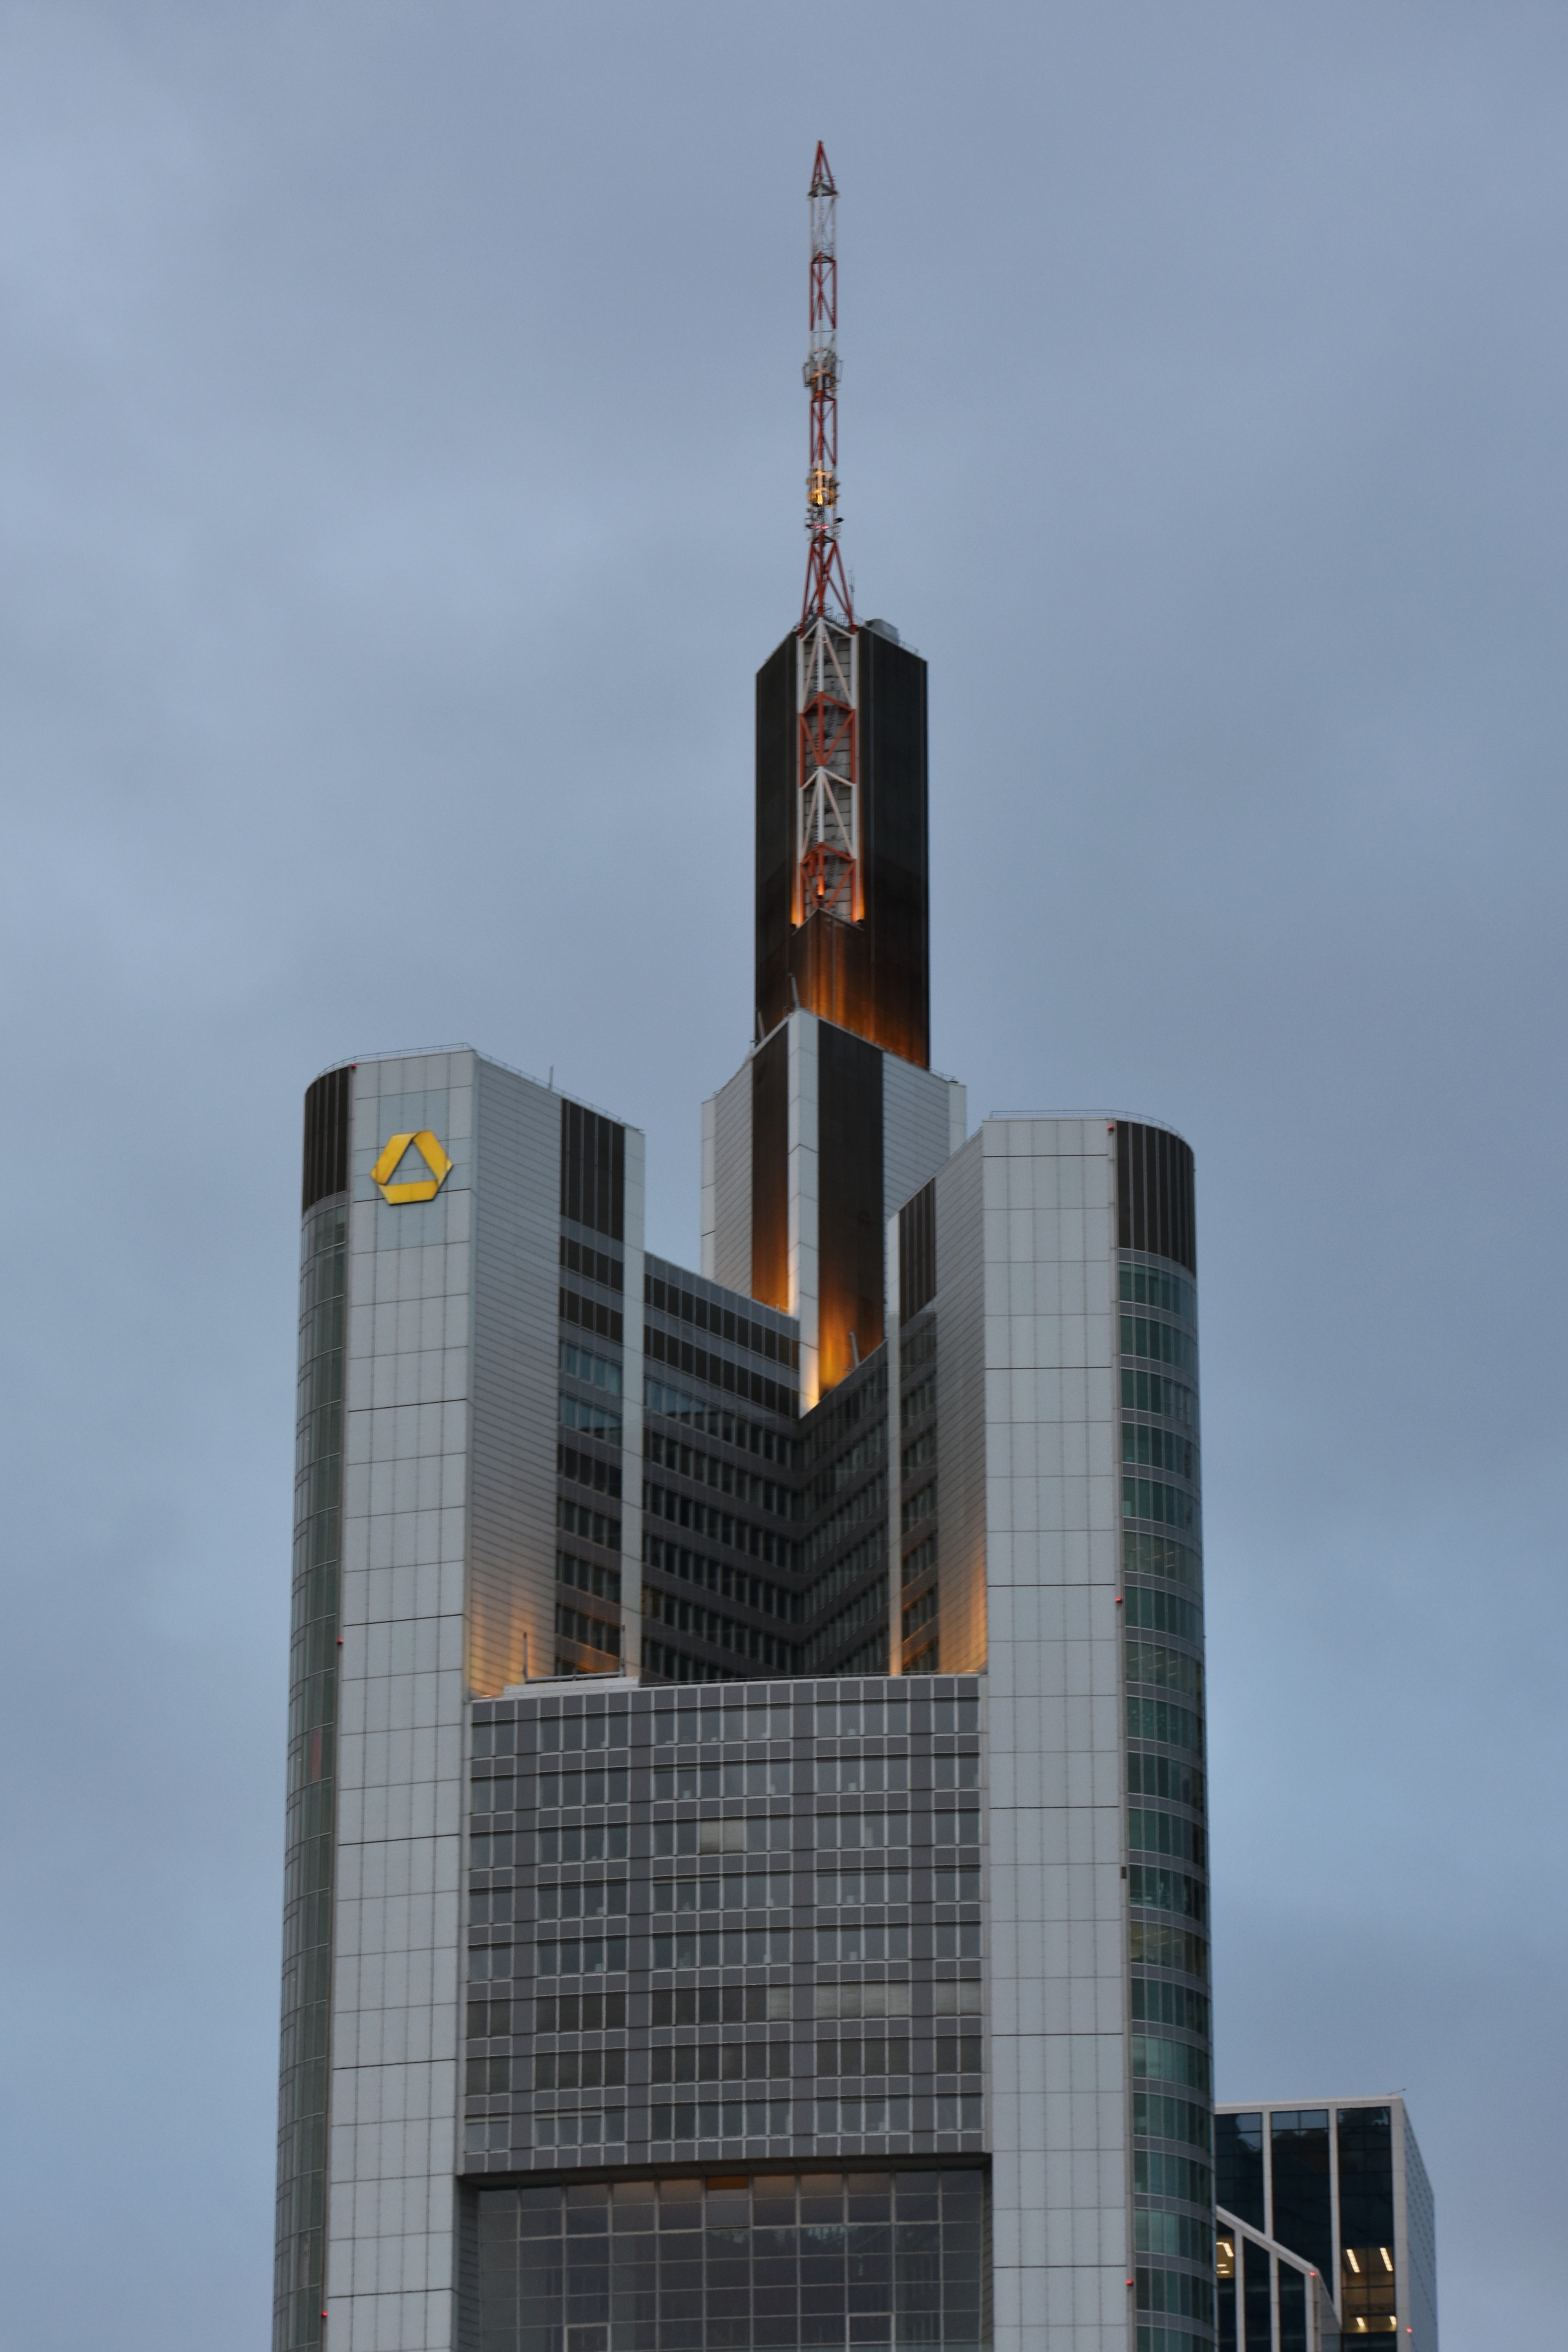
skyscraper, metropolitan area, tower, landmark, tower block, building, architecture, city, urban area, daytime, metropolis, corporate headquarters, headquarters, sky, commercial building, facade, downtown, spire, condominium